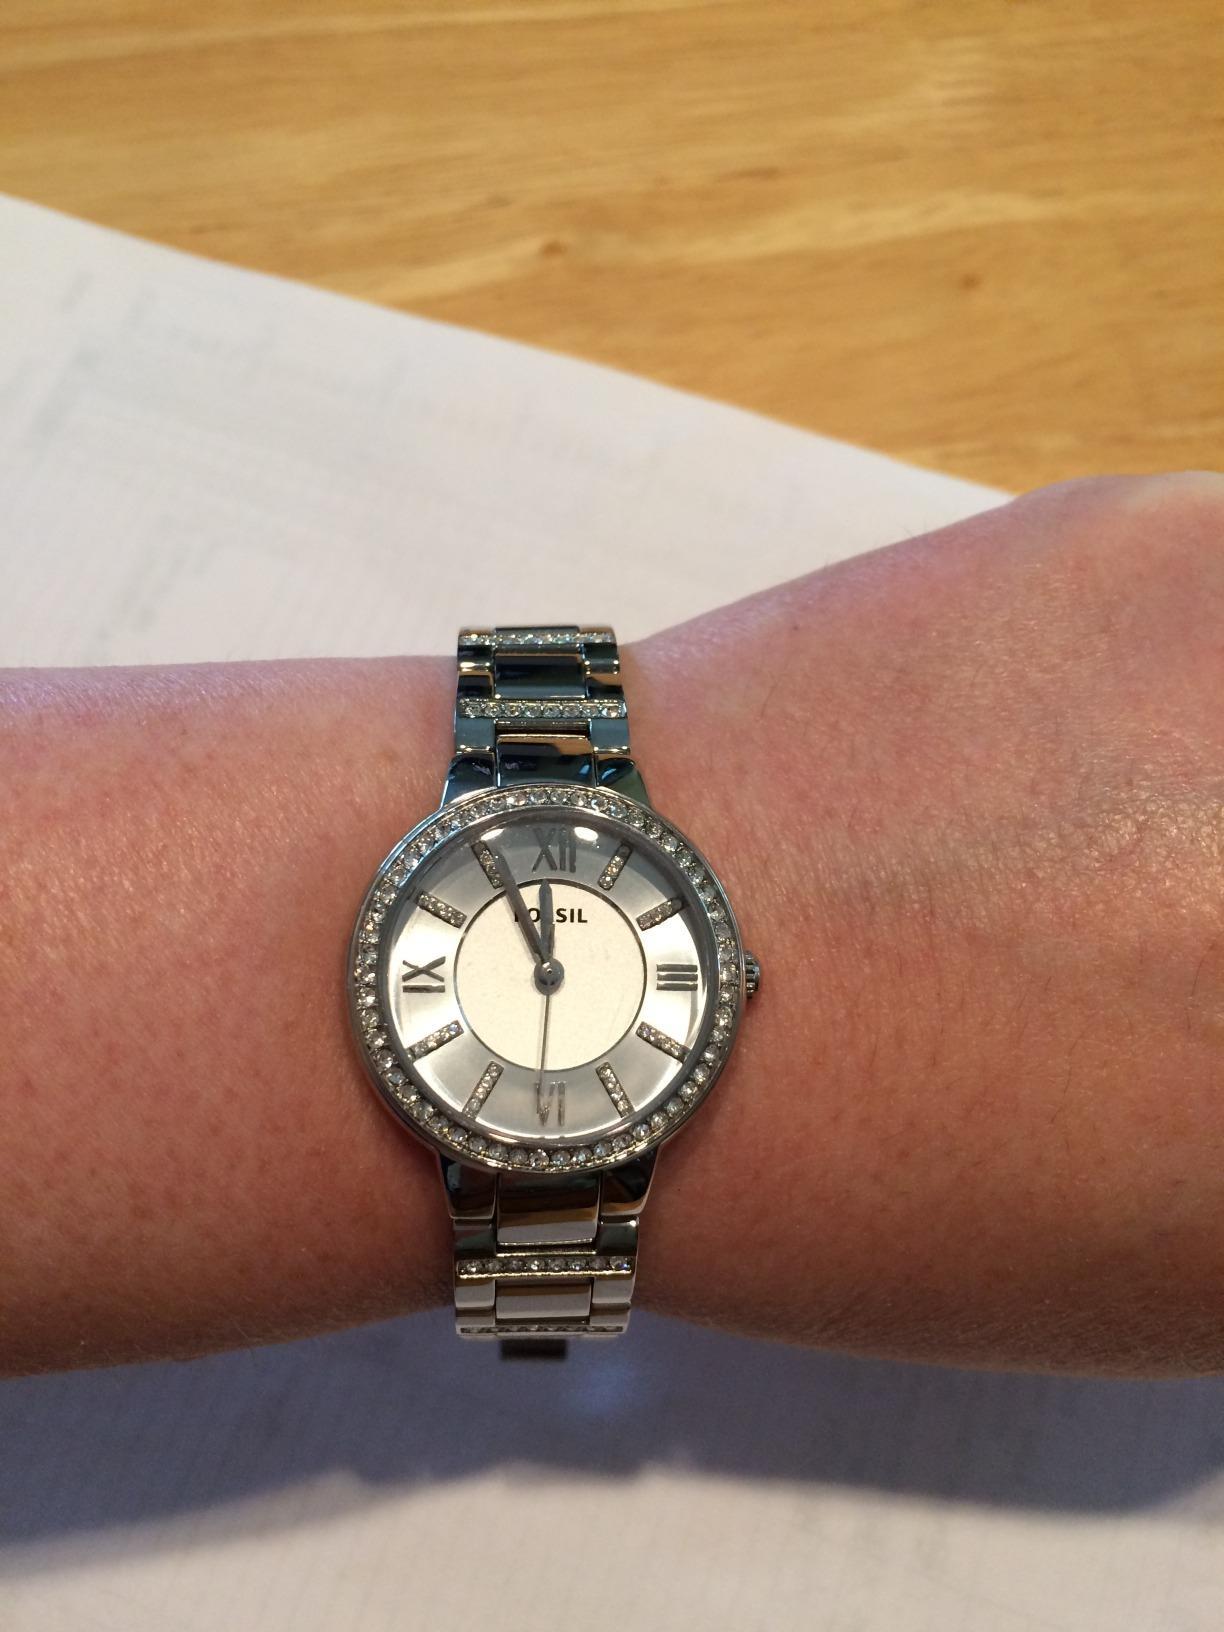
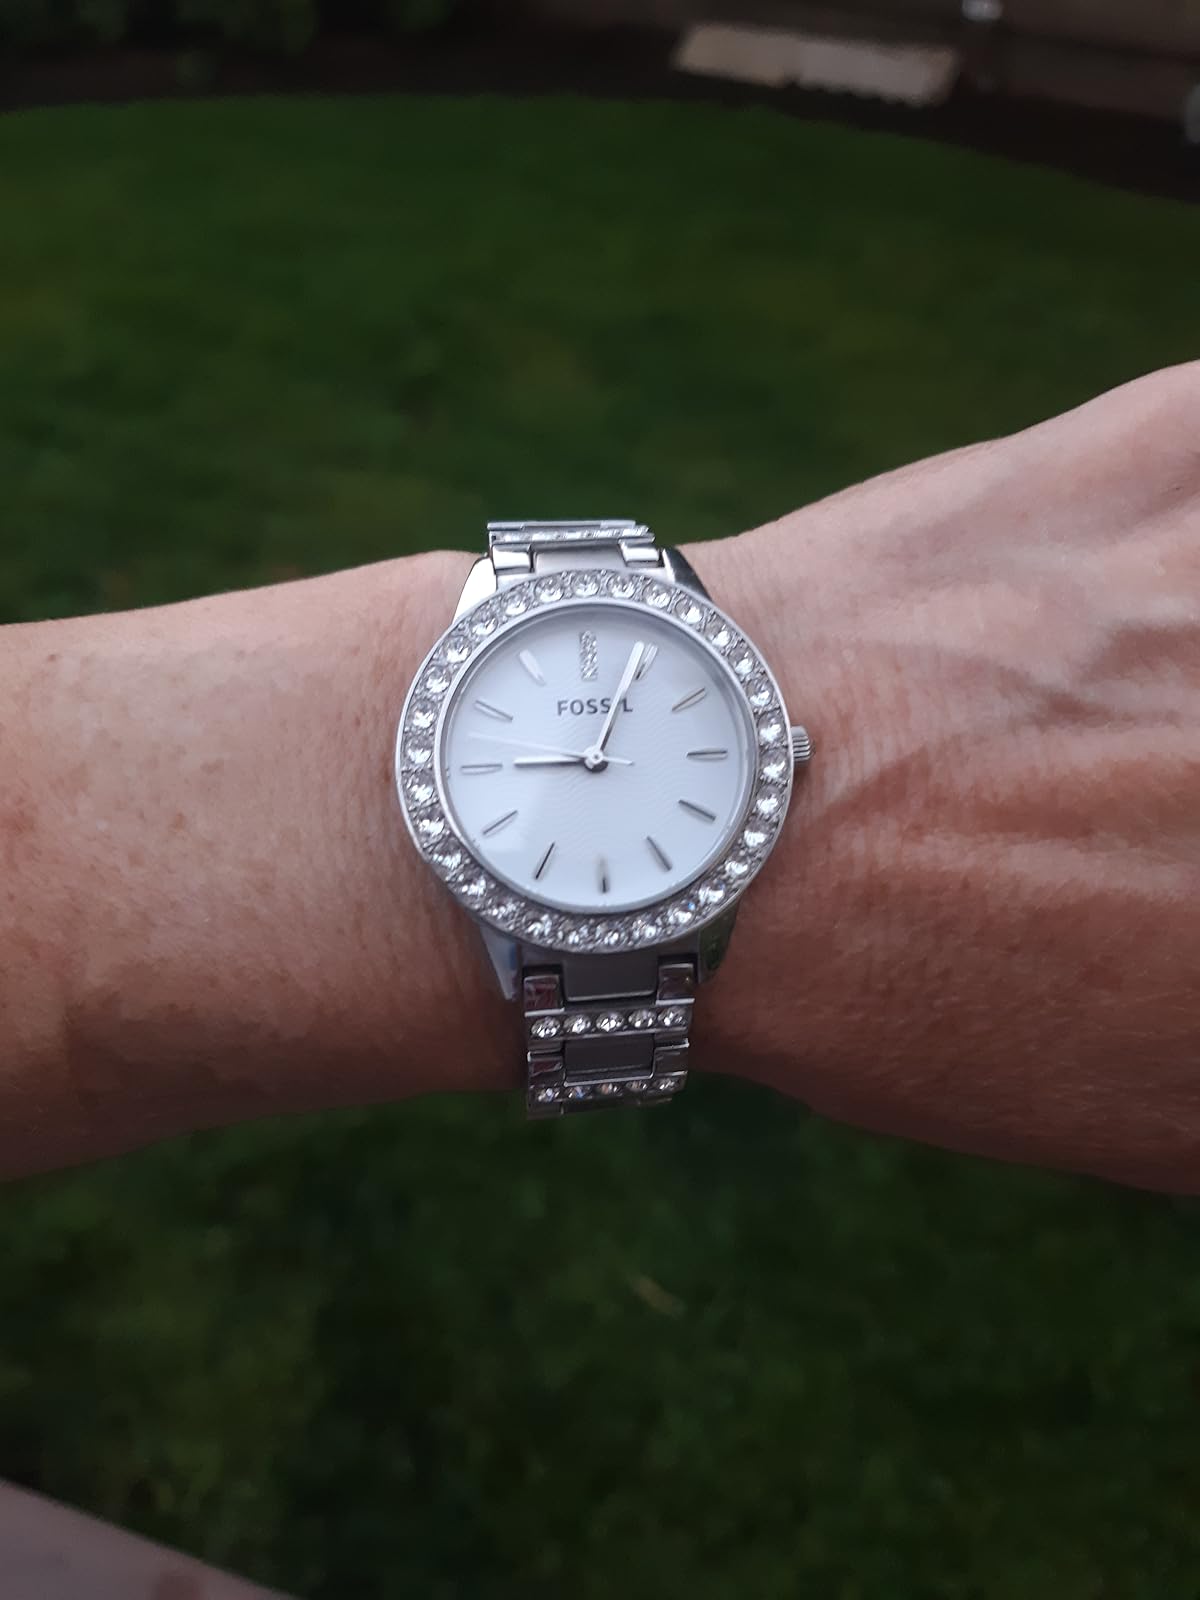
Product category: accessories_watch
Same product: no